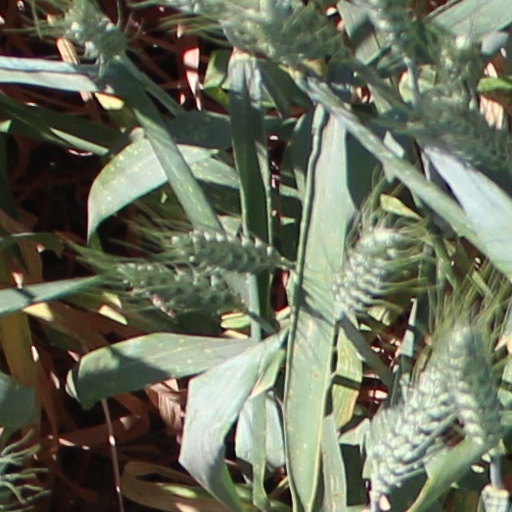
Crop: wheat